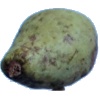
Label: Pear Stone 1